15th (Scottish) Infantry Division

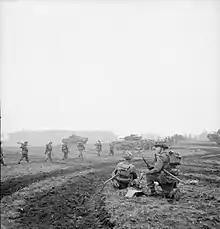
Churchill tanks supporting infantry of the 2nd Battalion, Argyll and Sutherland Highlanders during Operation 'Veritable', 8 February 1945.

The division then entered Germany, and fought in Operation Veritable, crossed the Rhine, took part in Operation Plunder in late March 1945, part of the Western Allied invasion of Germany.